Charles Delacommune

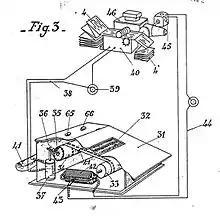
The Synchro-Ciné of Charles Delacommune, invented in 1921

Defined by him as a procedure and device for the realization of the so-called cinematic synchronism , his procedure and "desk of synchronization", widely used for conferences in schools (for what was originally designed), was also used with notable success to direct a symphonic orchestra (reading the conductor from the desk) or soloists in a synchronized way with the films. L'Inhumaine or Pacific 231 were some of those that were played, live, with his device. The Ballet mécanique, which was attempted to synchronize with (it as it appears in the contracts), could not possibly be made, possibly due to the difficulty of Antheil's music, but the company Synchro-Ciné remained as its official distributor for several years and even today most of its copies have their logo in the entrance and exit.